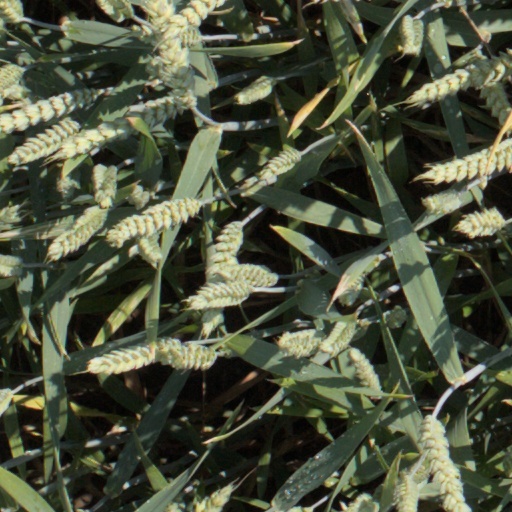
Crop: wheat